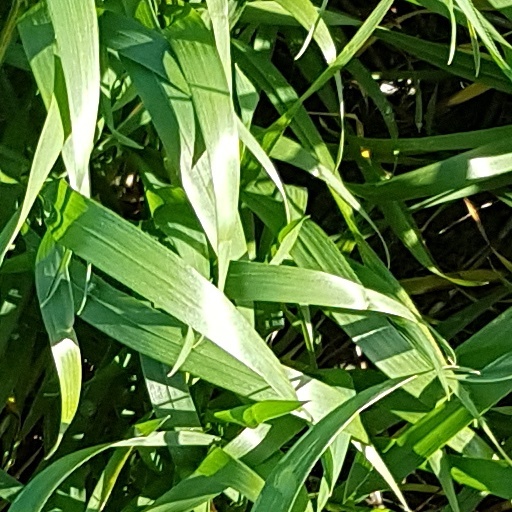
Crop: wheat